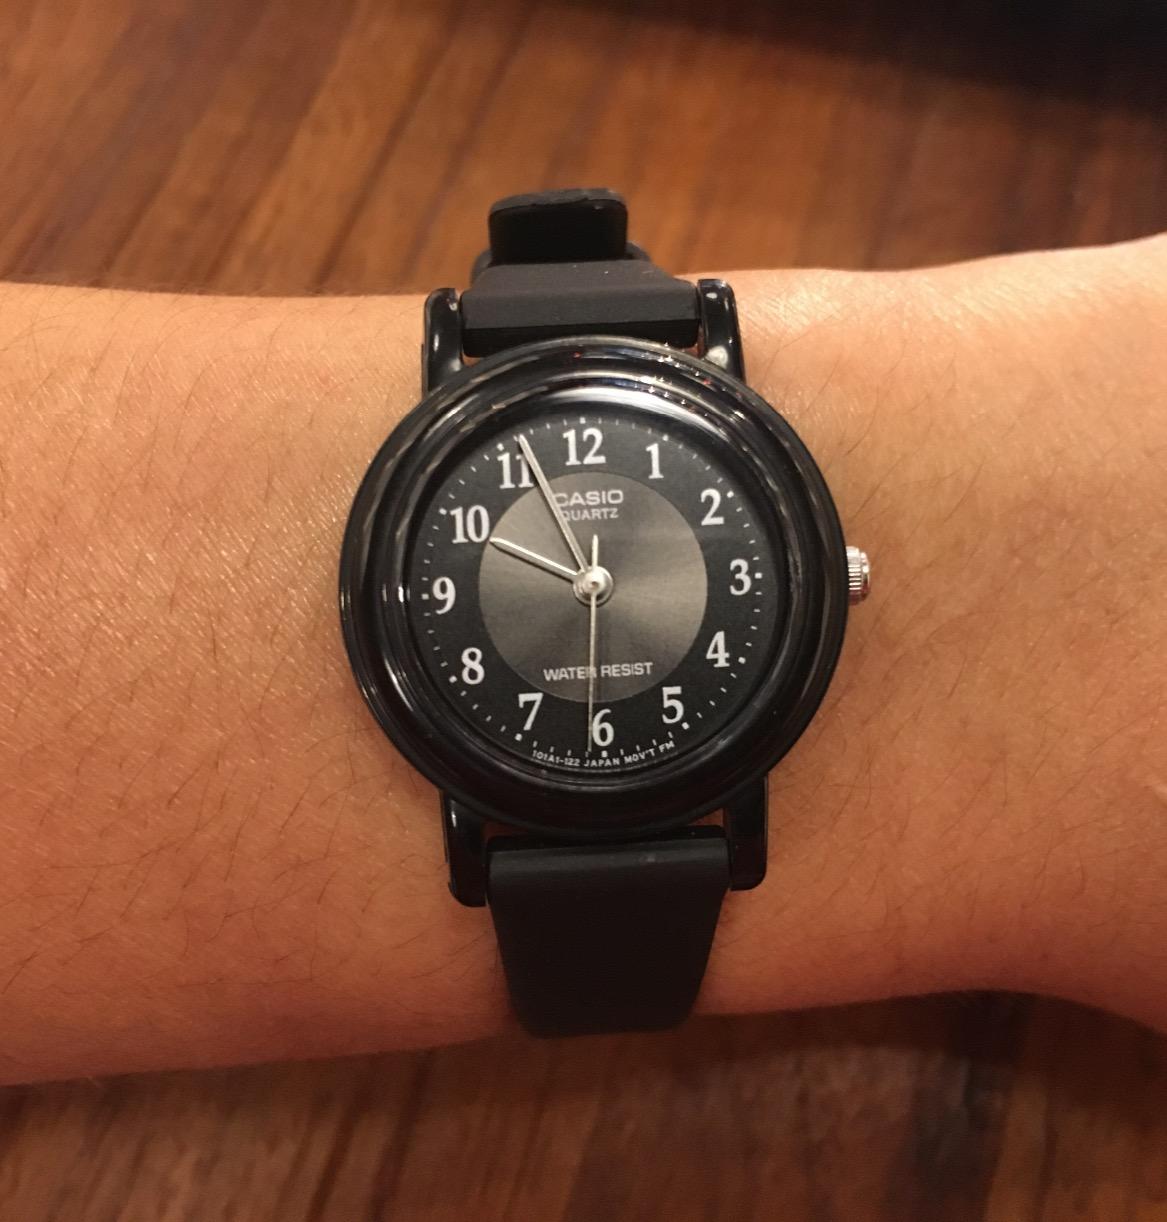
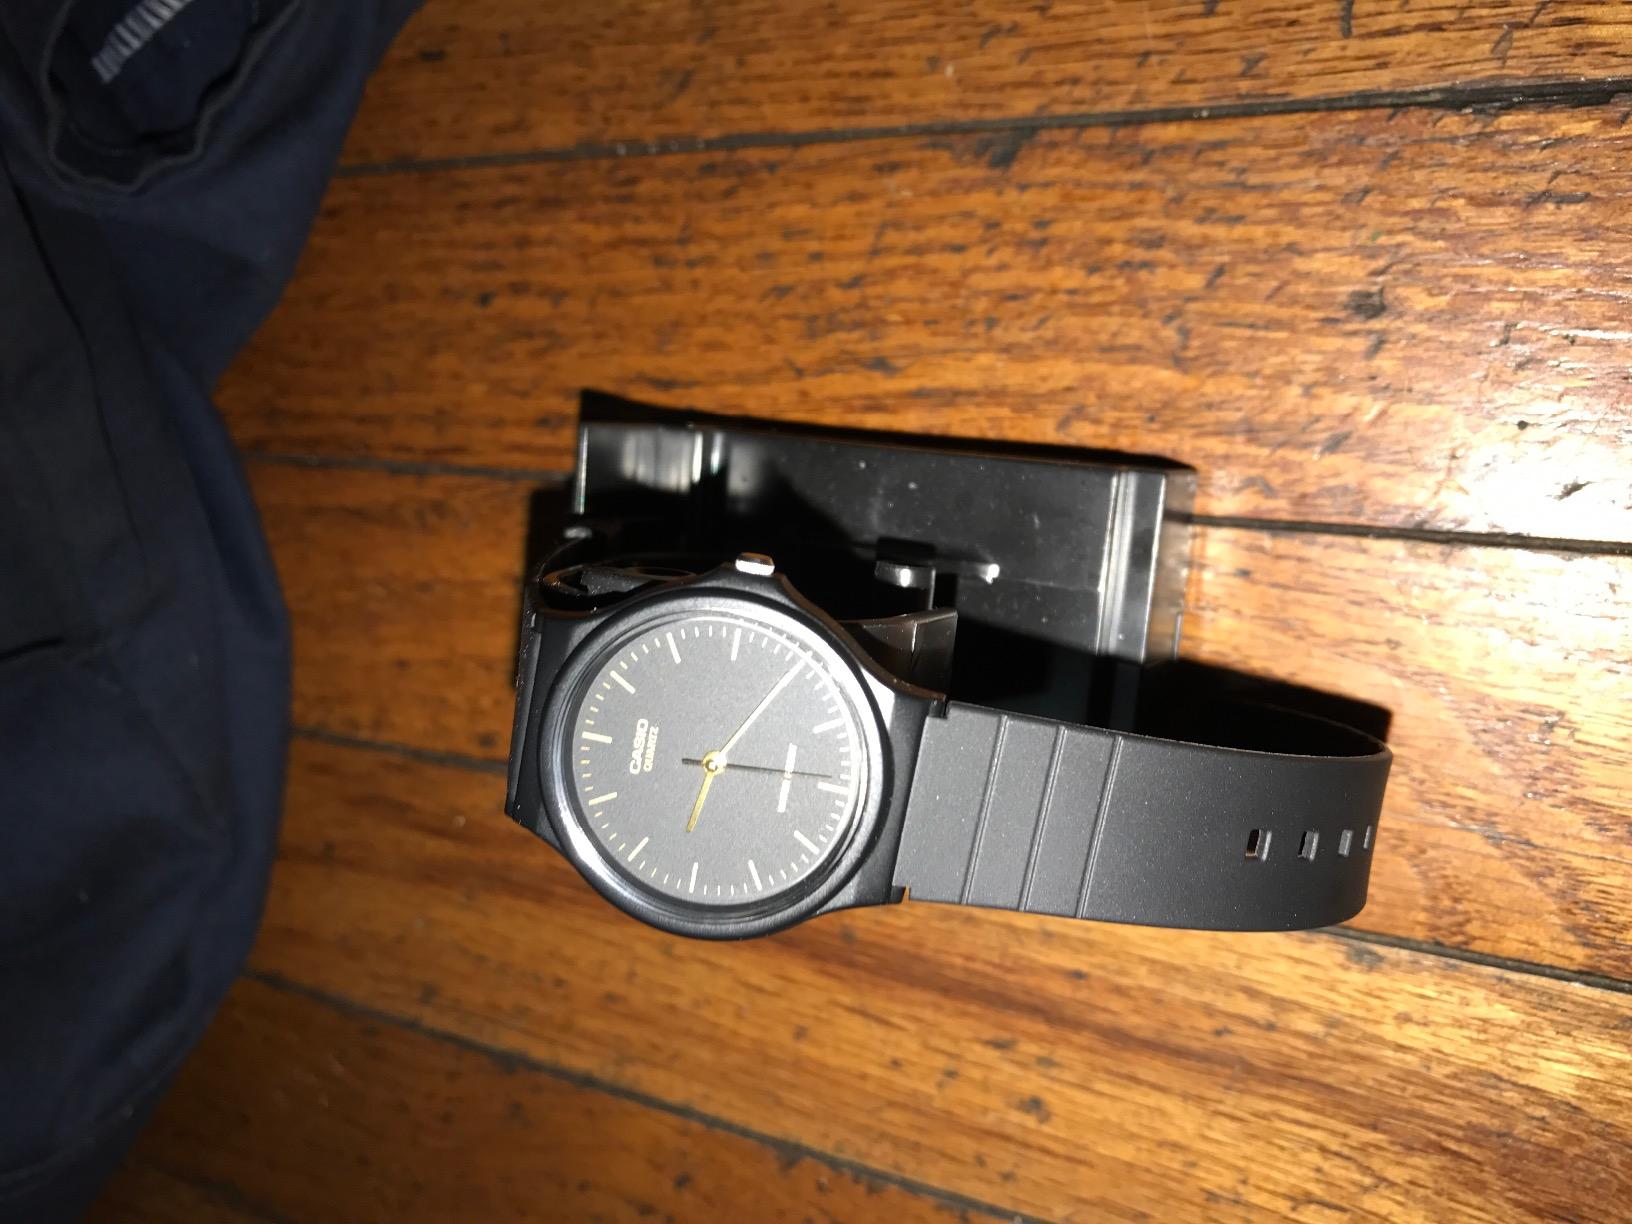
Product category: accessories_watch
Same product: no